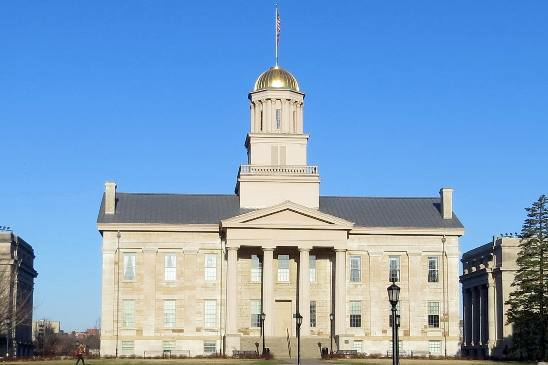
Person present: No